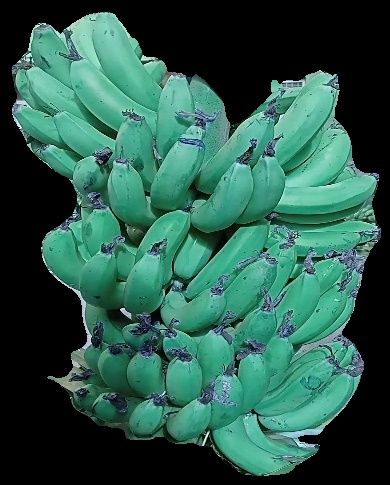
Variety: pachbale
Grade: grade3